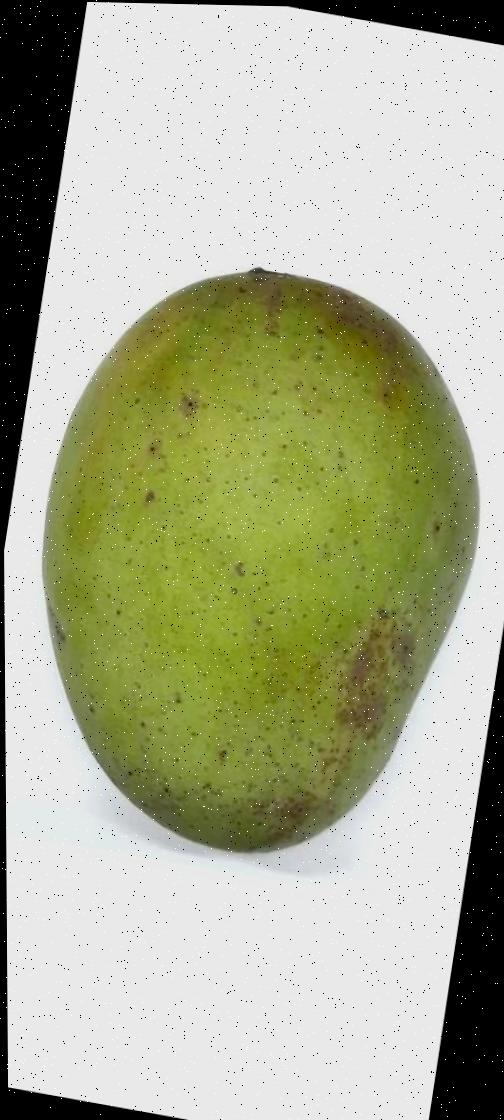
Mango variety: Langra